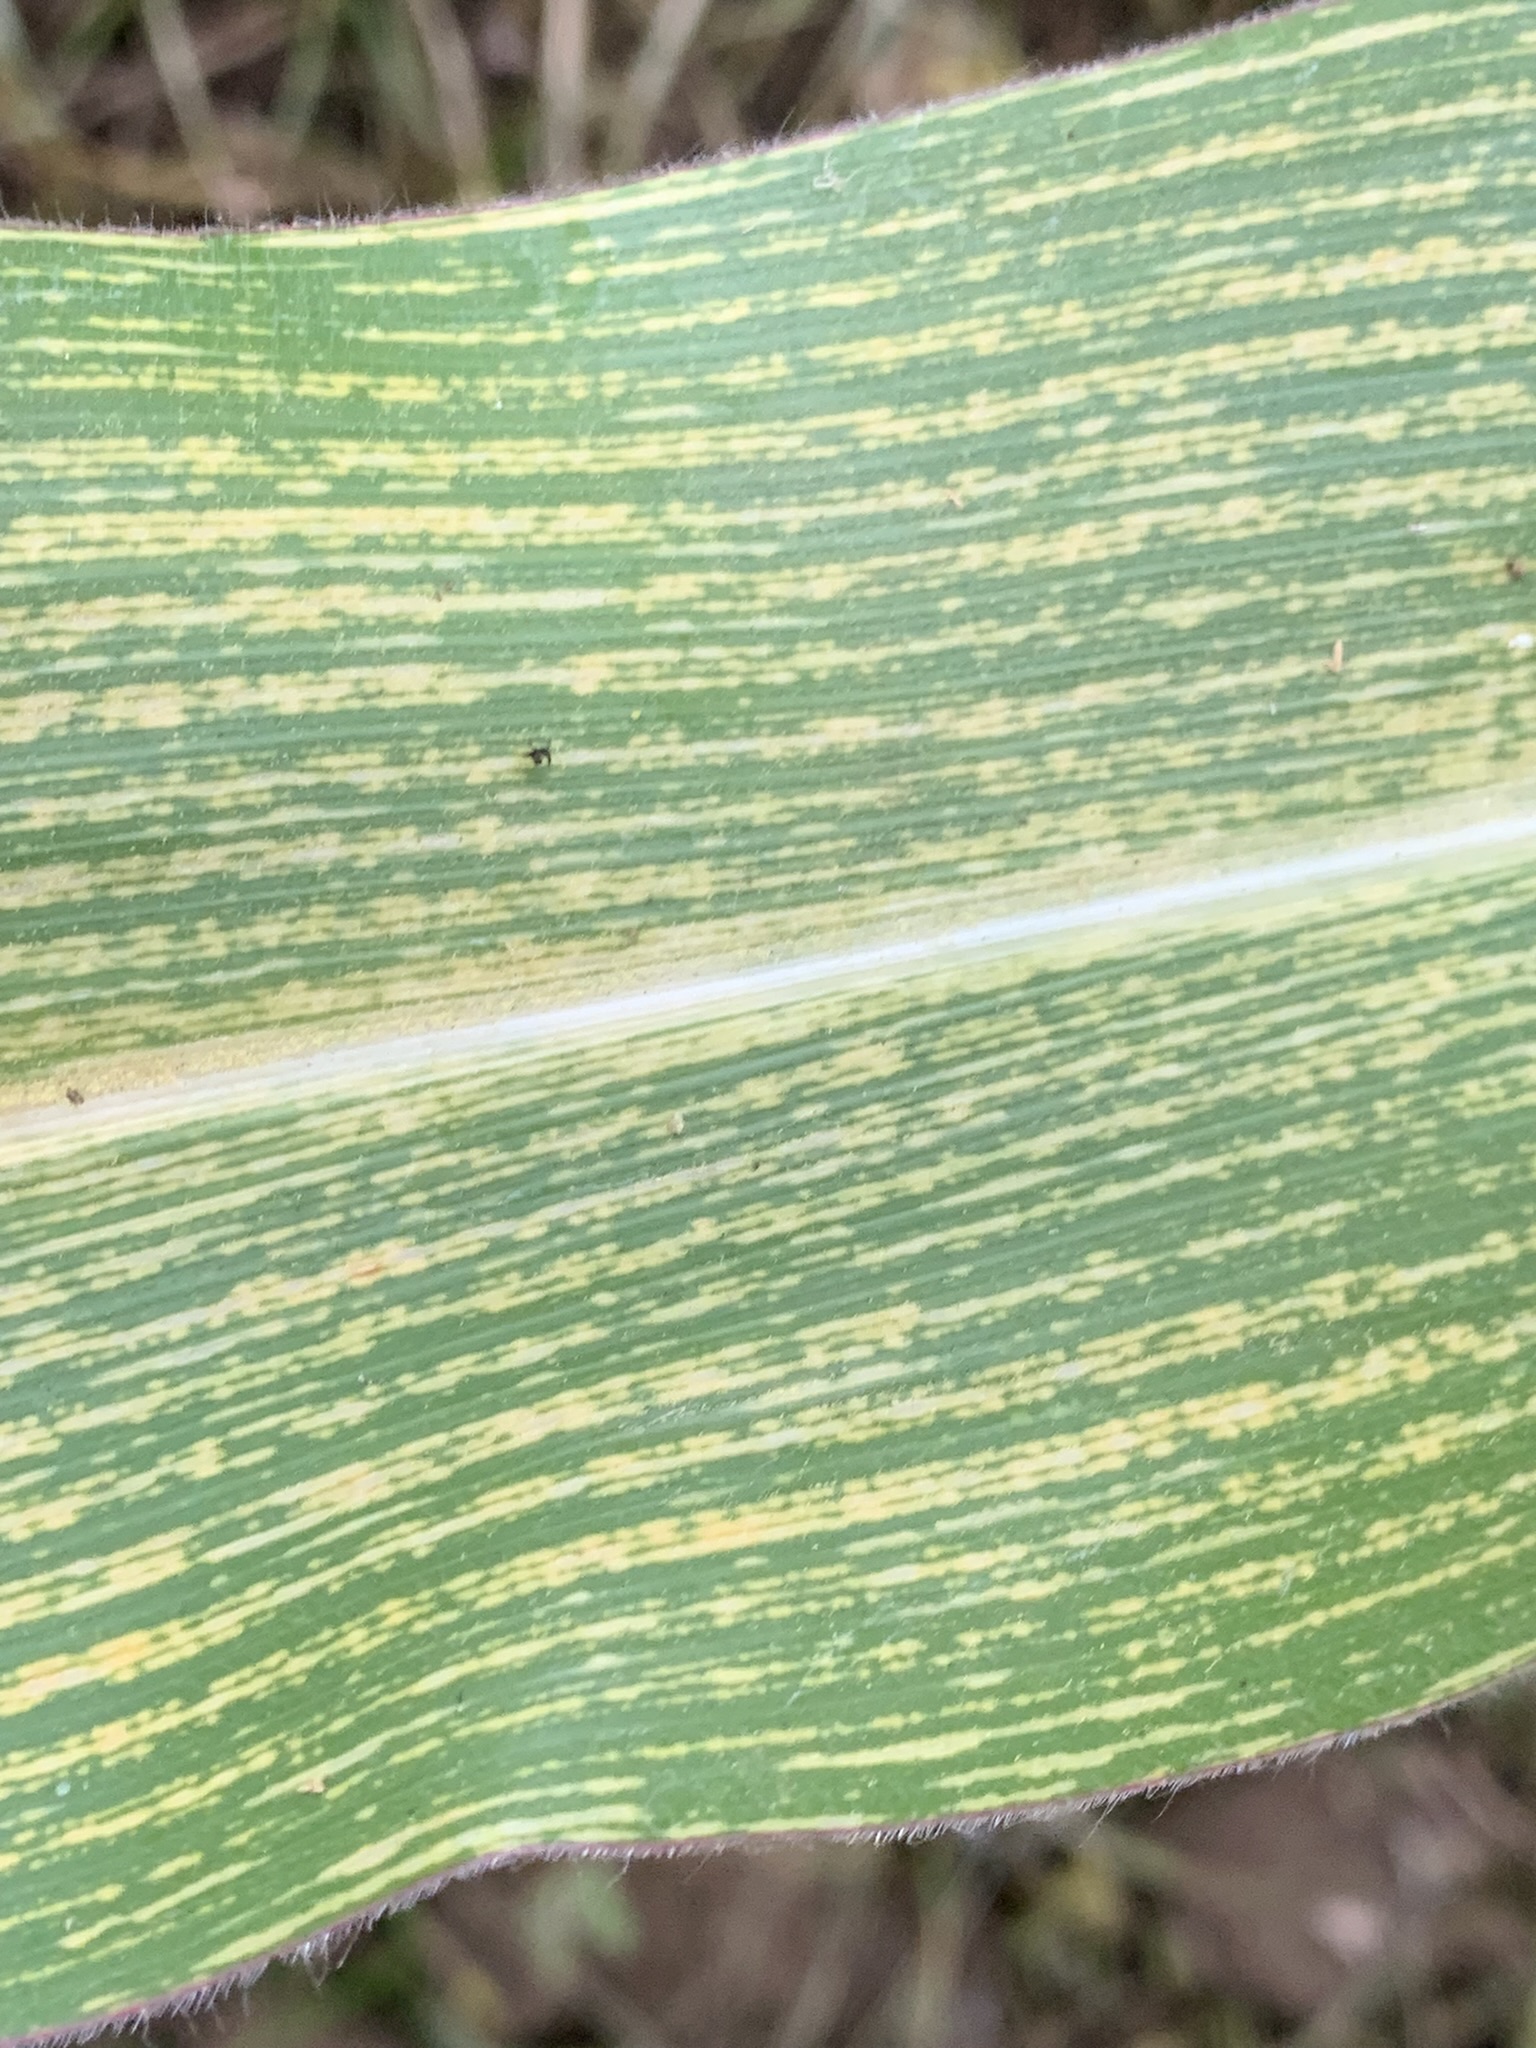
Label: MSV